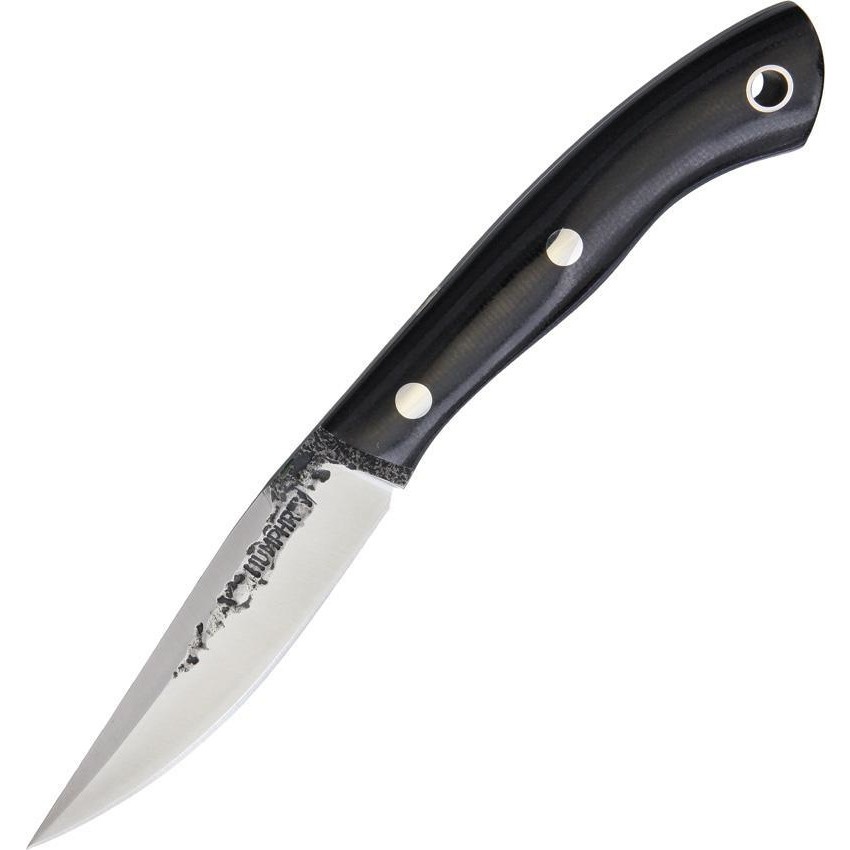
Lon Humphrey Custom Knives Bird and Trout Black Micarta BIRD AND TROUT BLACK MICARTA
Country Of Origin: USA UPC: 871373295337
Brand: Lon Humphrey Custom Knives
Category: Sporting Goods > Outdoor Recreation > Fishing > Fishing Hook Removal Tools > Coating Removal Tools